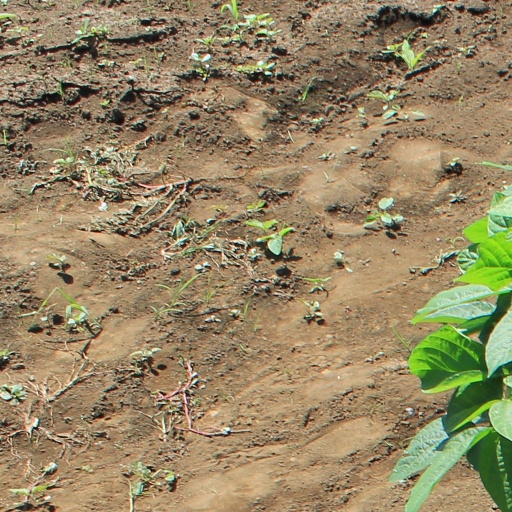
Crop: soybean